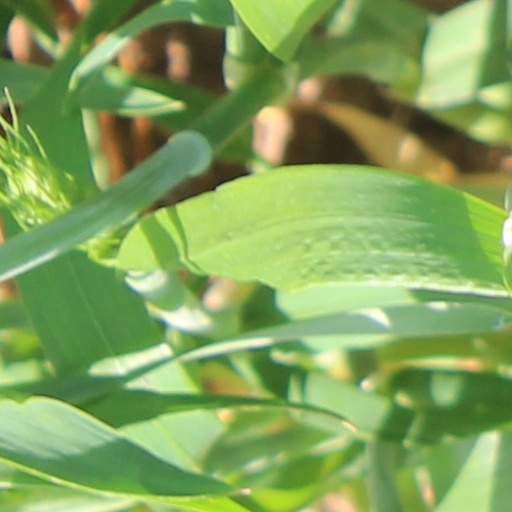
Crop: wheat